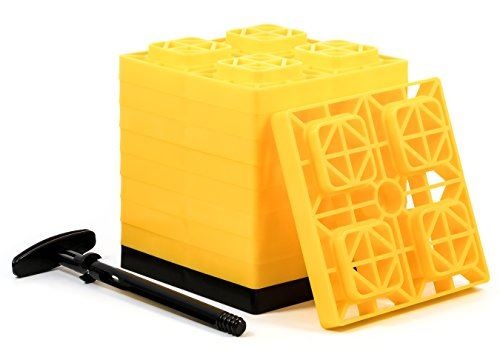
CAMCO 44512
Brand: Camco Part Number: 44512
Brand: Camco
Category: Hardware > Hardware Accessories > Concrete Molds